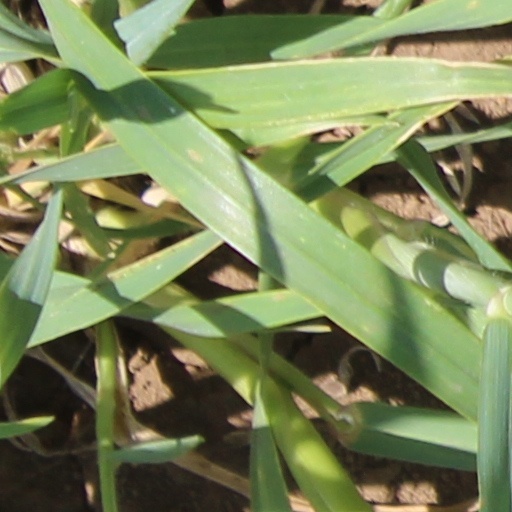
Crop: wheat